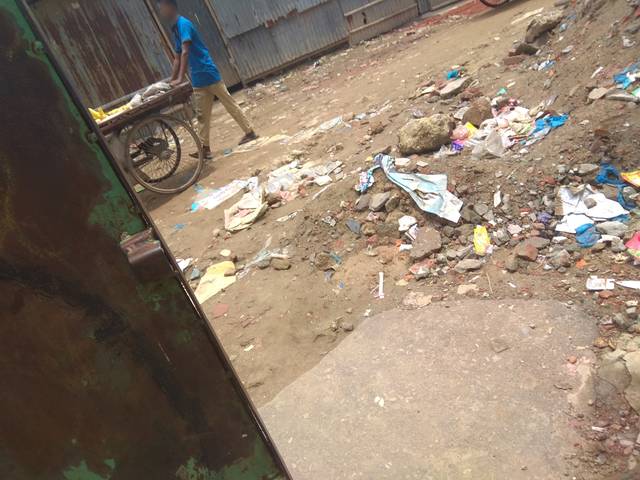
Region: Bangladesh
Coordinates: 23.819, 90.355